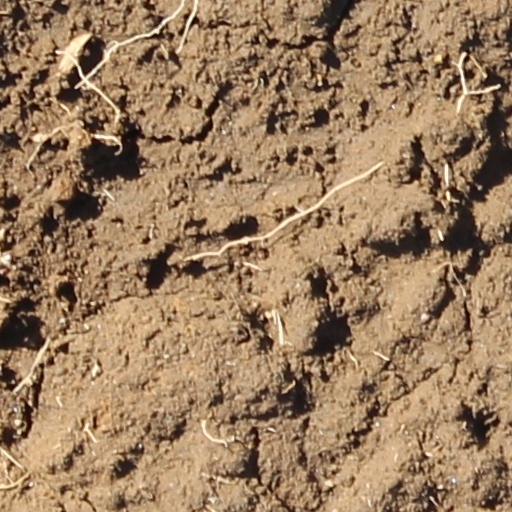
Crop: wheat